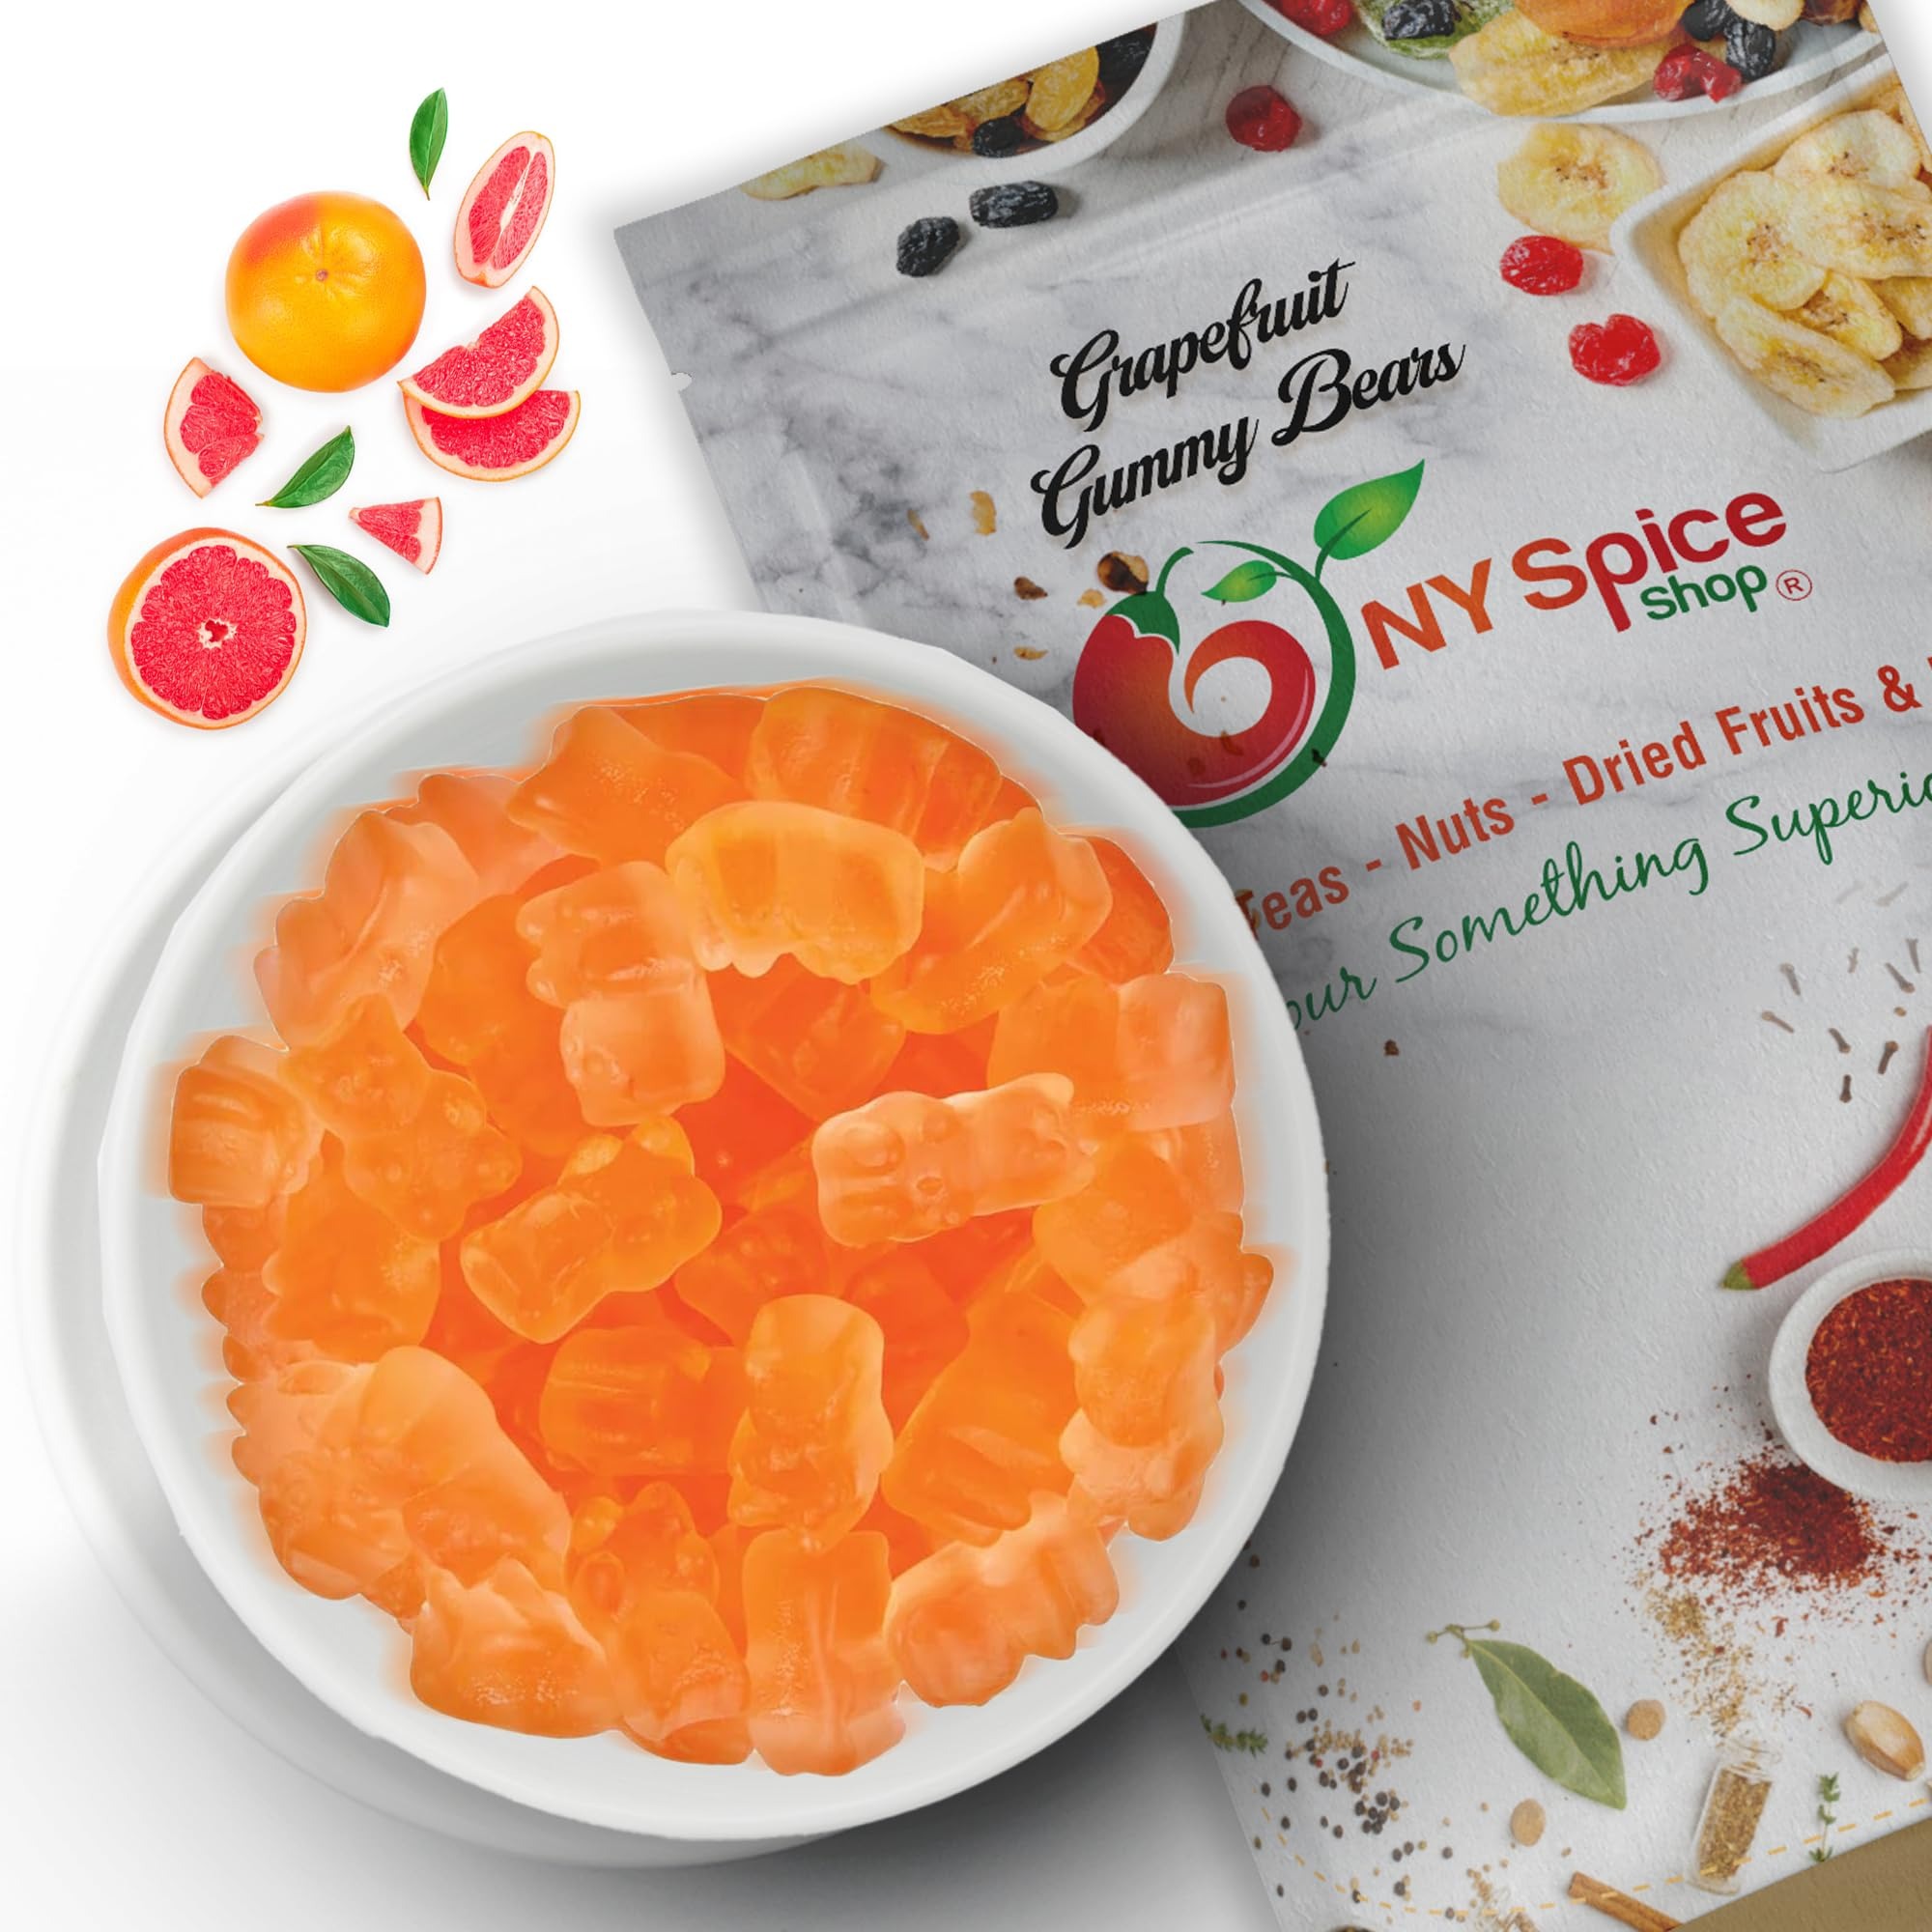
Item Name: NY Spice Shop Green Grapefruit Gummy Bears Bulk - 3 Pound Gummies Bears Candy - Gummies Fruit Snacks - Chewy Candy - Flavor Gummy Candies - Gummi Bears Gift For All Occasions
Bullet Point 1: GRAPEFRUIT GUMMY CANDY VARIETY PACK SNACKING - The most common and straightforward use for Grapefruit gummies fruit snacks is snacking on them as a sweet and spicy treat. Enjoy Grapefruit mini gummy bears on their own or mix them with other Grapefruit gummy candies for a flavorful snack mix.
Bullet Point 2: DESSERT TOPPINGS - Chop up some Grapefruit halal gummy bears candy and use giant Grapefruit gummy bears as a topping for ice cream, frozen yoghurt, or pudding. The Grapefruit fruit gummies will add a nice kick to your sweet treats.
Bullet Point 3: GRAPEFRUIT GUMMY CANDIES BAKING - Incorporate Grapefruit fruit gummy bears into your baking recipes. Chop them up and add them to cookies, brownies, or cakes for a spicy surprise.Grapefruit Gummy snack bulk can also be used as a filling for pastries or as a decorative element on cupcakes.
Bullet Point 4: PARTY TREATS - If you're hosting a themed party or gathering, incorporate Grapefruit fruit gummy bear into your dessert table. Use kids fruit snacks as toppings for cupcakes, garnish for cocktails, or as a filling for party favours.
Bullet Point 5: GIFT GIVING - Package Grapefruit mini gummy bears in small bags or jars and give them as gifts.assorted Grapefruit gummies fruit snacks make excellent presents for fruit lovers or as a unique addition to a candy-themed gift basket.
Bullet Point 6: Item weight : 3.0 pounds
Product Description: NY SPICE SHOP PRESENTS AN ARRAY OF MOUTHWATERING, LONG-LASTING FLAVORS IN OUR GUMMIES CANDIES GLUTEN FREE SNACKS—A DELIGHTFUL TREAT PERFECT FOR STUDENTS, CUSTOMERS AWAITING THEIR TURN AT THE DOCTOR'S OFFICE OR BANK, AND EVEN DISCERNING ADULTS. ELEVATE EVERY MOMENT WITH OUR IRRESISTIBLE FLAVORS, CRAFTED TO BRING JOY TO EVERY PALATE. TAKE A BITE AND STEP INTO A WORLD OF NOSTALGIA WITH OUR TIMELESS CLASSIC GUMMY CANDIES SNACK BAGS. LET EACH CHEW UNRAVEL THE LEGACY OF FLAVOR, TRANSPORTING YOU BACK TO THE GOOD OL' DAYS OF PURE SWEETNESS AND JOY. INDULGE IN A TASTE THAT'S AS CLASSIC AS IT IS UNFORGETTABLE. EMBRACE THE PURITY OF NATURE WITH OUR GUMMY BEAR FRUIT SNACKS, CRAFTED WITH COLORS AND FLAVORS SOURCED FROM REAL INGREDIENTS, ENSURING AN AUTHENTIC TASTE ADVENTURE WITH EVERY BITE. IDEAL FOR THOSE ON-THE-GO MOMENTS, THESE GUMMIES BEARS FULFILL THE BEAR NECESSITIES FOR ANY OCCASION, WHETHER TUCKED INTO LUNCHBOXES OR FUELING FUN-FILLED ROAD TRIPS. ELEVATE YOUR SNACKING EXPERIENCE WITH THESE METICULOUSLY CRAFTED SOUR GUMMY BEARS TREATS, BOASTING IRRESISTIBLY MOUTH-WATERING FRUITY FLAVORS AND A SOFT, JUICY TEXTURE THAT SETS THEM APART FROM THE REST. IT'S TIME TO INDULGE IN THE ESSENCE OF REAL GOODNESS! THESE SWEDISH CANDY IS THE ULTIMATE VERSATILE TREAT, PERFECT FOR ALL OCCASIONS! WHETHER IT'S FILLING UP PARTY BAGS, STUFFING STOCKINGS, ADDING A SWEET TOUCH TO EVENTS, BIRTHDAY PARTIES, OR PIÑATAS, SENDING LOVE THROUGH CARE PACKAGES, OR EVEN DELIGHTING GUESTS WITH WEDDING PARTY FAVORS—OUR GUMMY BULK CANDY ARE THE SWEET SOLUTION FOR ANY EVENT THAT NEEDS A DASH OF SWEETNESS!
Value: 48.0
Unit: Ounce

Price: 26.49